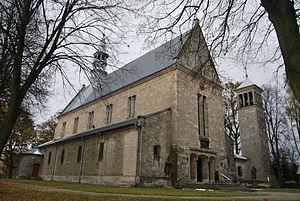
Gołcza est une localité polonaise, siège de la gmina de Gołcza, située dans le powiat de Miechów en voïvodie de Petite-Pologne.